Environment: lab
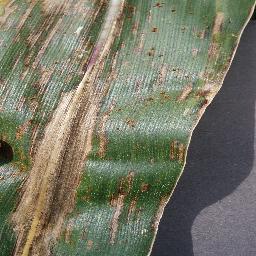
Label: gray_leaf_spot